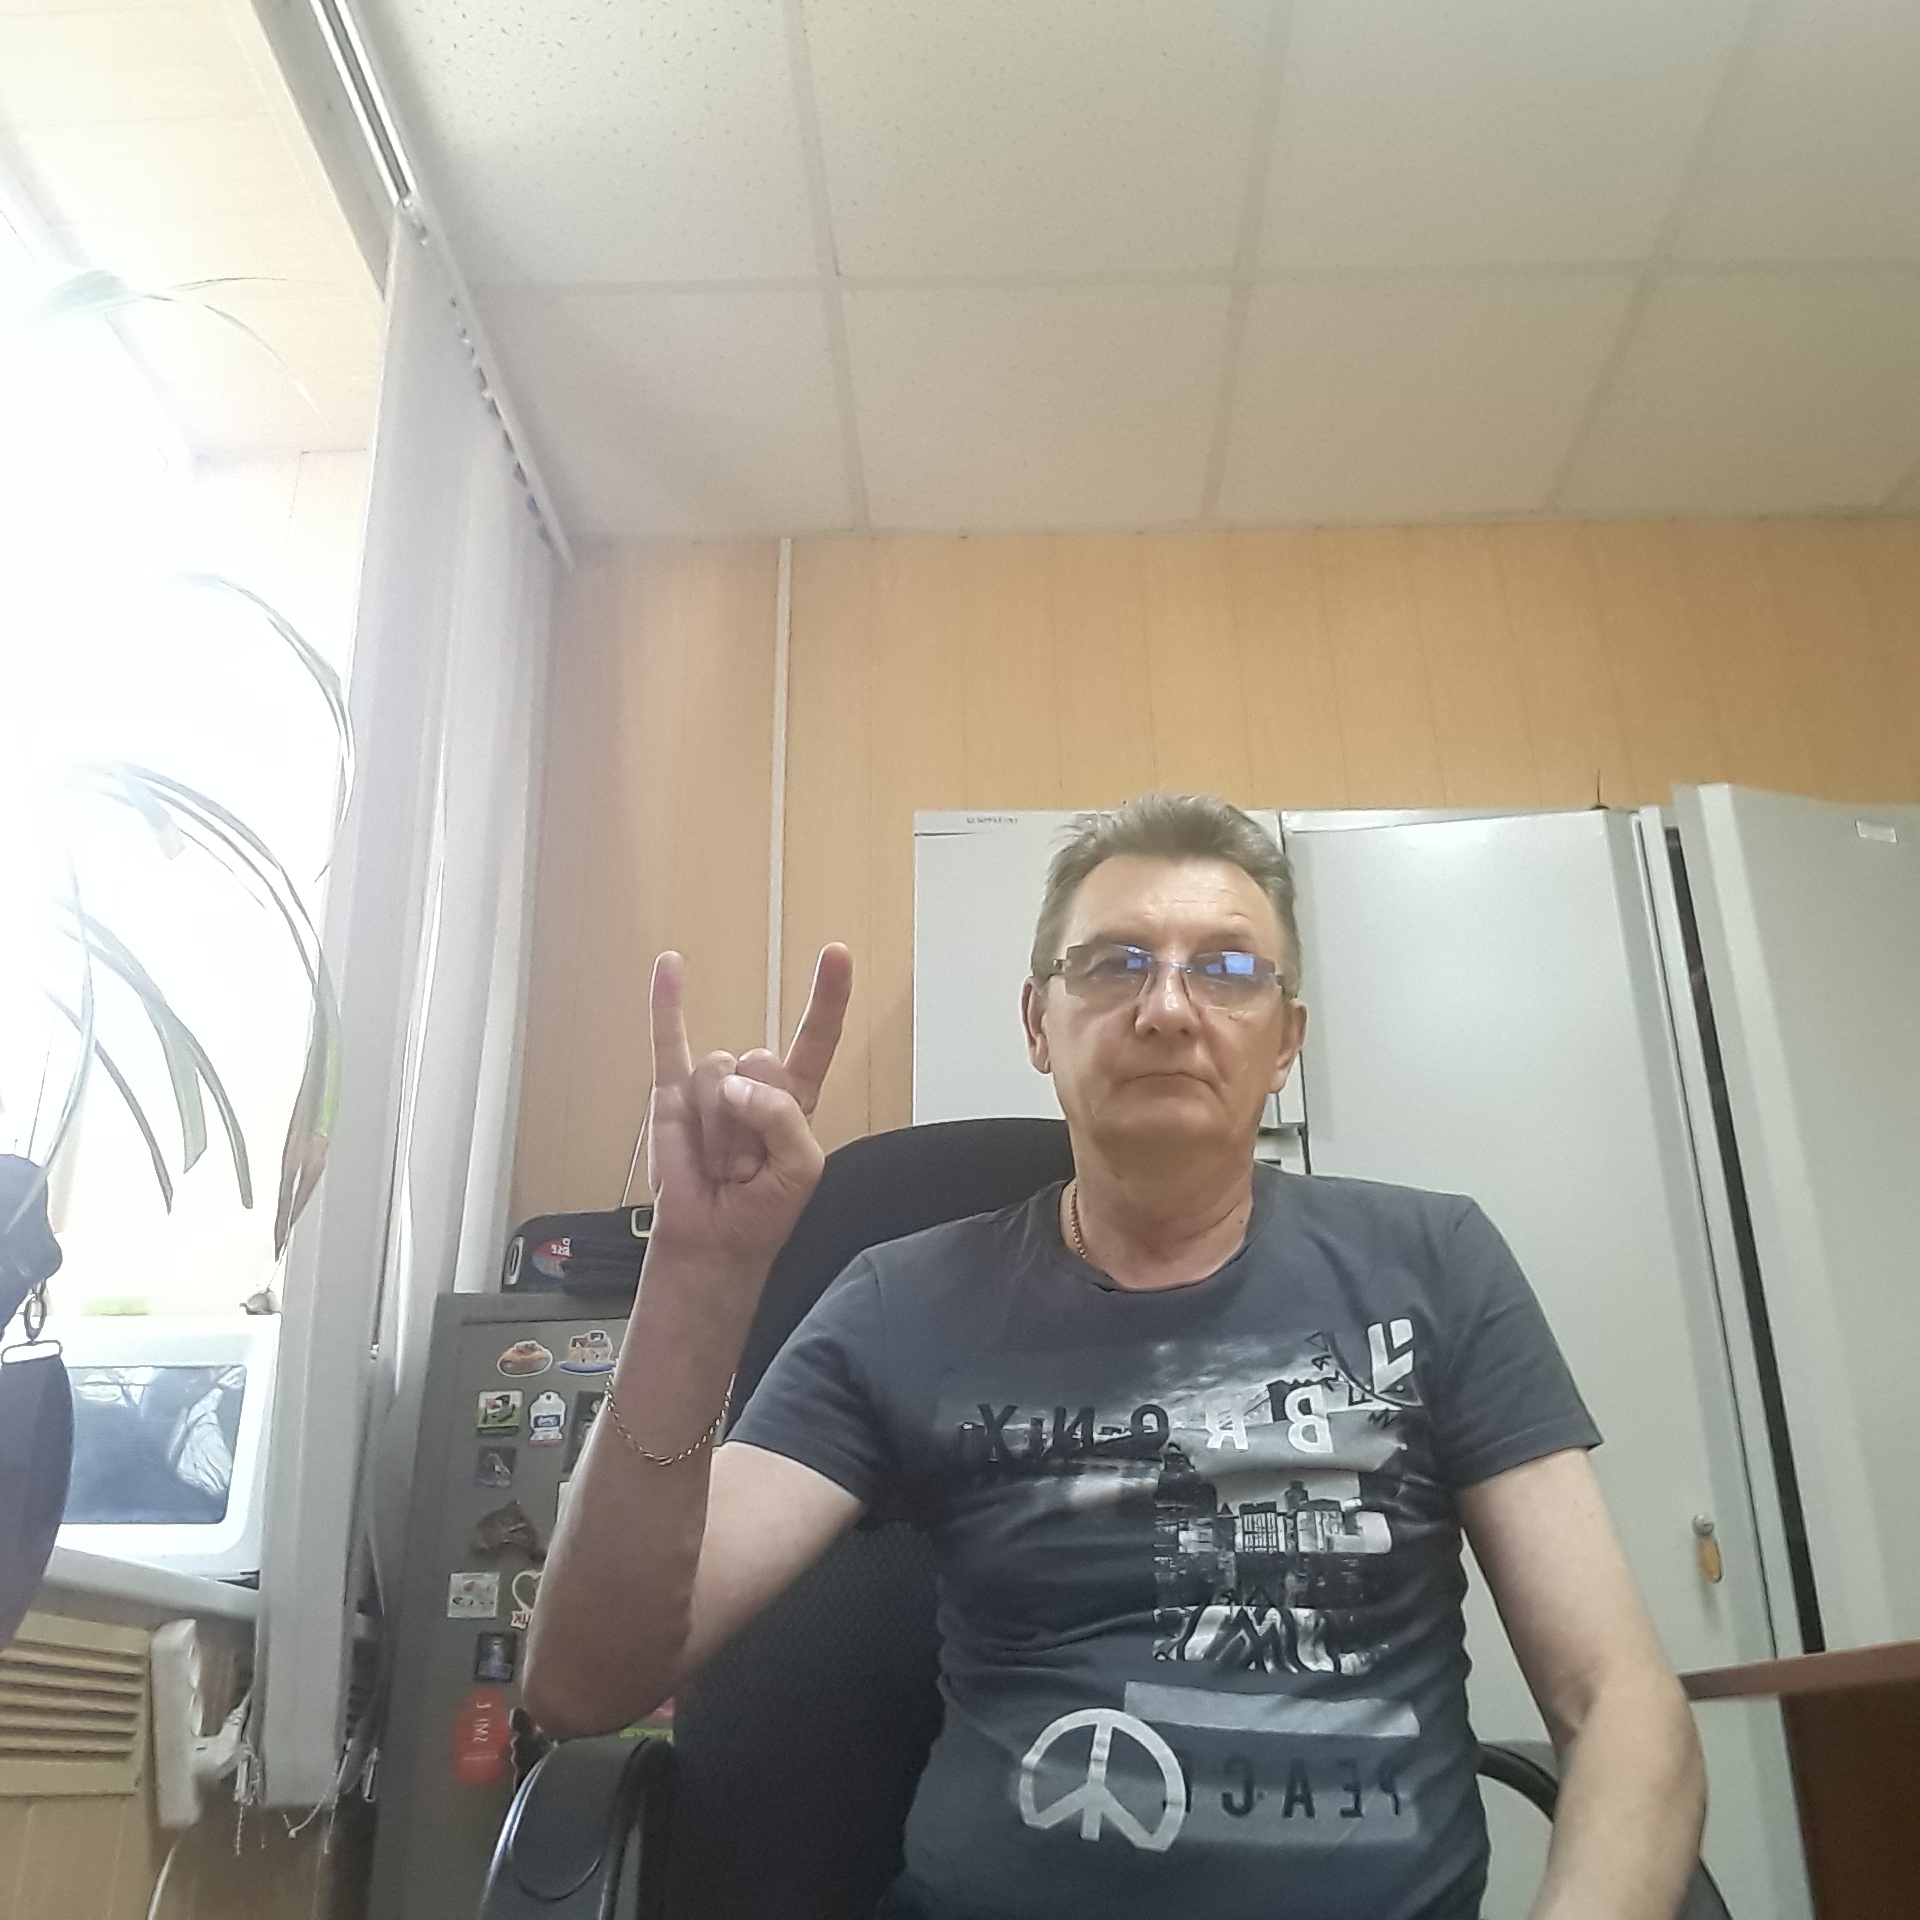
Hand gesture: rock